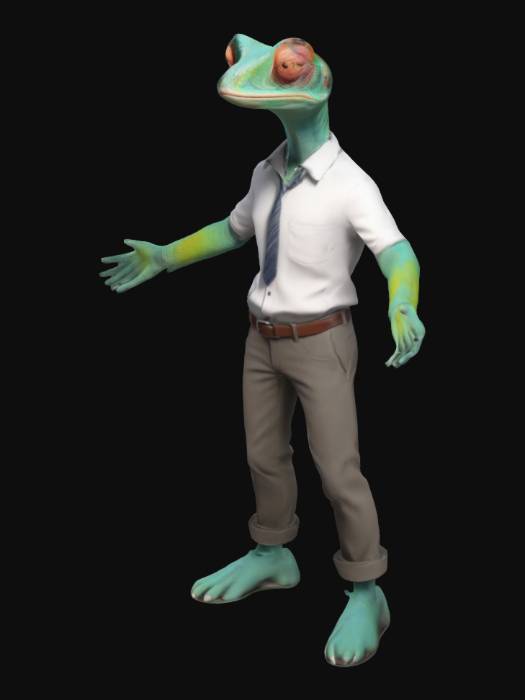
미적 점수 (1~10점): 8